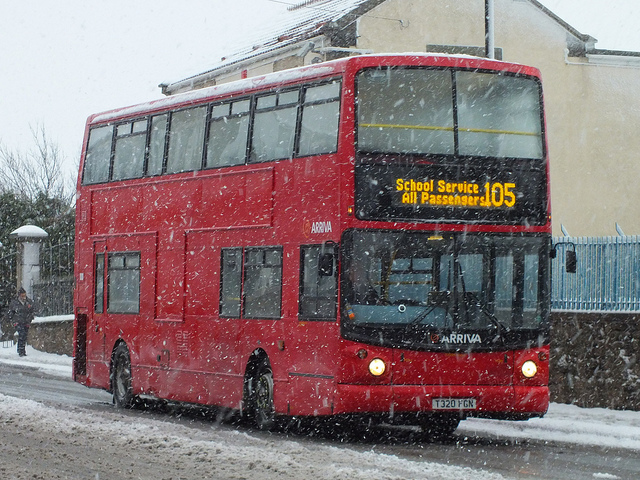
A double decker bus is riding through a snow storm

A red double decker passenger bus moves past a building with it's lights on in a snow flurry.

A double decker bus is Driving down a snowy road.

A double decker red bus is driving down the snowy street with the headlights on.

a double deckered bus on a snowy city street